Gastonia (dinosaur)

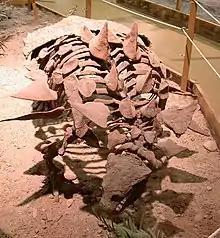
Skeleton at Wyoming Dinosaur Center

Kirkland in 1998 placed "Gastonia" in the Ankylosauridae, more precisely the Polacanthinae. Later, polacanthines were often seen as Nodosauridae. However, in 2014 an analysis by Victoria Arbour recovered "Gastonia" as a non-polacanthine basal member of the Ankylosauridae.